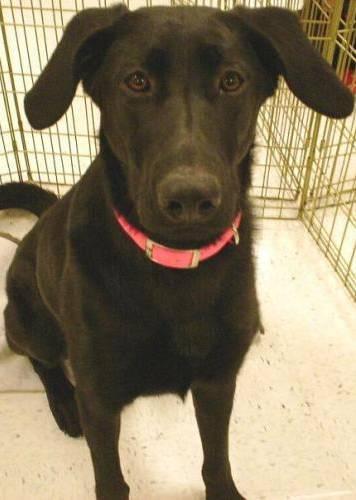
dog